John Kersey the elder

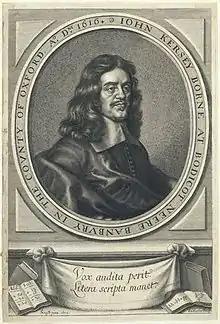
John Kersey, engraving by William Faithorne after Gerard Soest.

He was son of Anthony Carsaye or Kersey and Alice Fenimore, and was baptised at Bodicote, near Banbury, Oxfordshire, on 23 November 1616. He came to London, and gained a livelihood as a teacher. At first (1650) he lived at the corner house (opposite to the White Lion) in Charles Street, near the piazza in Covent Garden, but afterwards moved to Chandos Street, St Martin's Lane.